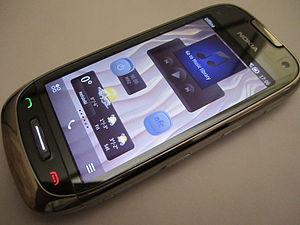
Le Nokia C7 est un téléphone fabriqué par l'entreprise finlandaise multinationale de télécommunications Nokia. Il est monobloc et équipé d'un écran tactile capacitif AMOLED.